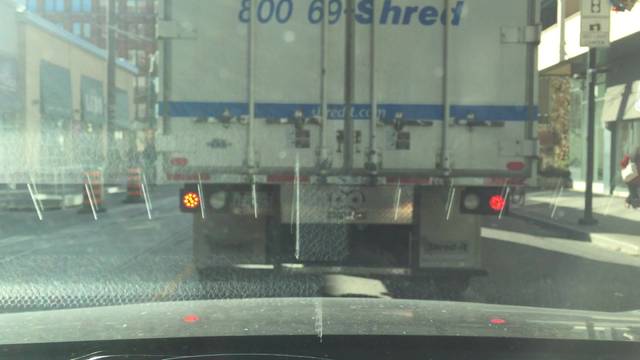
Region: Canada
Coordinates: 43.646, -79.394